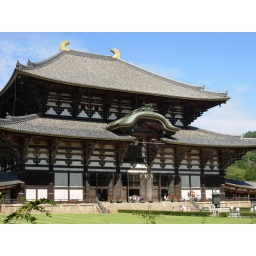
The biggest wooden building in the world. Home of the Nara Daibutsu (biggest Buddha statue in Japan).